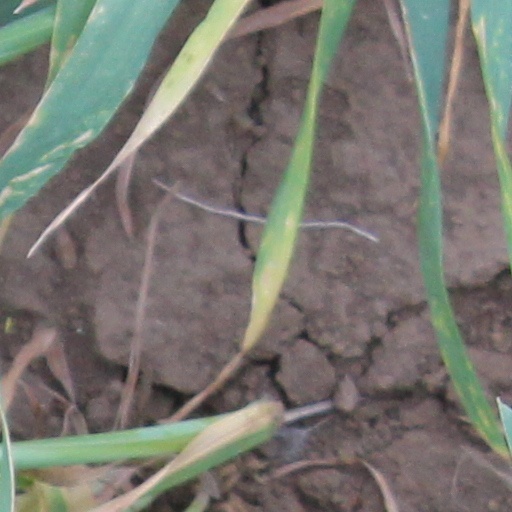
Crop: wheat